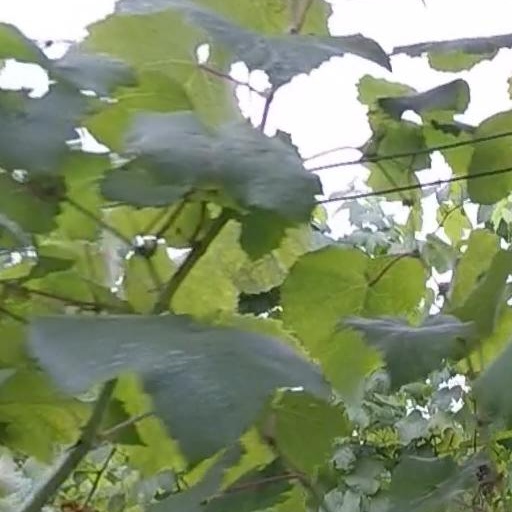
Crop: grape